Shakespeare authorship question

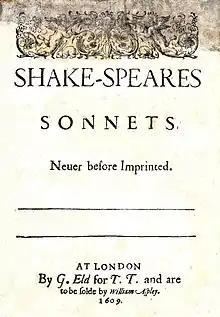
Shakespeare's name was hyphenated on the cover of the 1609 quarto edition of the Sonnets.

Shakespeare was born, brought up, and buried in Stratford-upon-Avon, where he maintained a household throughout the duration of his career in London. A market town of around 1,500 residents about north-west of London, Stratford was a centre for the slaughter, marketing, and distribution of sheep, as well as for hide tanning and wool trading. Anti-Stratfordians often portray the town as a cultural backwater lacking the environment necessary to nurture a genius and depict Shakespeare as ignorant and illiterate.